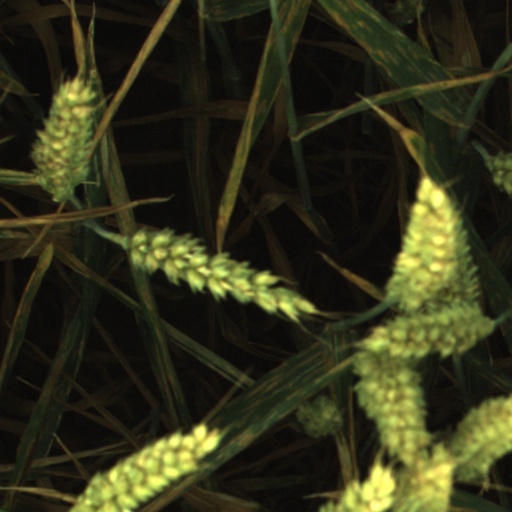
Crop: wheat